Blues

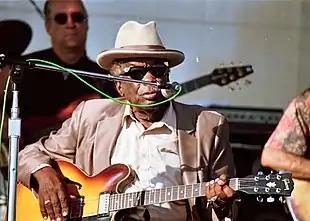
John Lee Hooker

City or urban blues styles were more codified and elaborate, as a performer was no longer within their local, immediate community, and had to adapt to a larger, more varied audience's aesthetic. Classic female urban and vaudeville blues singers were popular in the 1920s, among them "the big three"—Gertrude "Ma" Rainey, Bessie Smith, and Lucille Bogan. Mamie Smith, more a vaudeville performer than a blues artist, was the first African American to record a blues song, in 1920; her second record, "Crazy Blues", sold 75,000 copies in its first month. Ma Rainey, the "Mother of Blues", and Bessie Smith each "[sang] around center tones, perhaps in order to project her voice more easily to the back of a room". Smith would "sing a song in an unusual key, and her artistry in bending and stretching notes with her beautiful, powerful contralto to accommodate her own interpretation was unsurpassed".